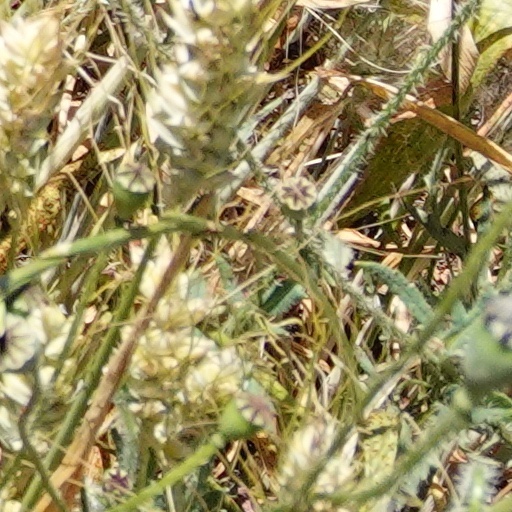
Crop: wheat